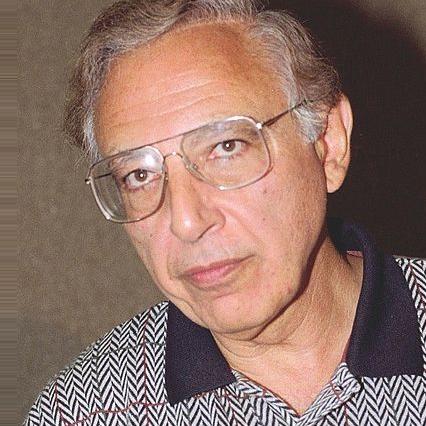
Age: 57